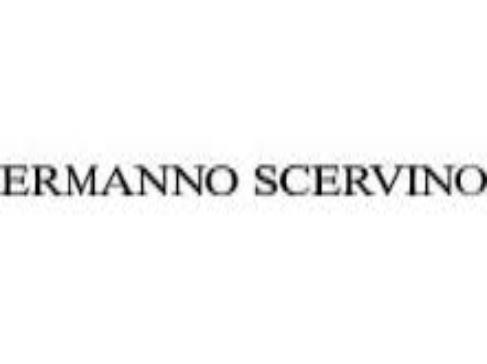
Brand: Ermanno Scervino
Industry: Clothes